1876 FA Cup final

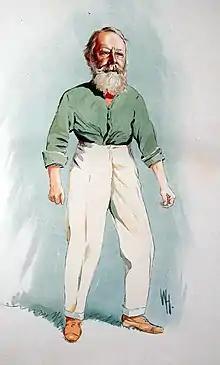
Hon. Arthur Kinnaird "(1912 caricature)" was nursing an injury from the first match.

The 1875–76 FA Cup had 32 entrants, all joining the competition at the first round stage. In the random draw for the first round, the Wanderers and Old Etonians were both allocated matches at home. The Wanderers defeated the 1st Surrey Rifles team, representing the army regiment of the same name, 5–0, and the Etonians overcame Pilgrims 4–1. In the second round, both teams played at London's Kennington Oval on the same day, 11 December. In the first of the two games, the Etonians took a 1–0 lead in the first half against Maidenhead and scored seven more goals in the second half to win 8–0. Immediately afterwards, the Wanderers defeated Crystal Palace 3–0. At the quarter-final stage, the Wanderers took on Sheffield, the only team left in the competition from the north of England, and won 2–0, and the Etonians gained a 1–0 victory over Clapham Rovers. Both semi-final matches took place at Kennington Oval. The Etonians beat the 1874 FA Cup winners Oxford University 1–0 in the first semi-final on 19 February, and a week later Wanderers clinched their place in the final, defeating the Slough-based club Swifts 2–1.